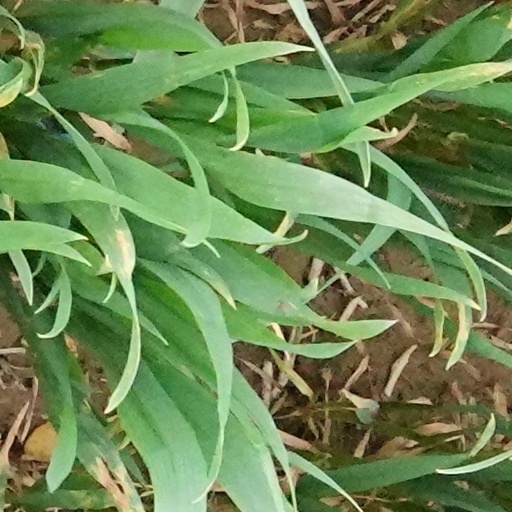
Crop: wheat